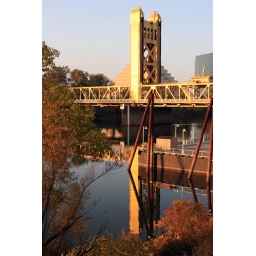
sacramento's tower bridge under sunset